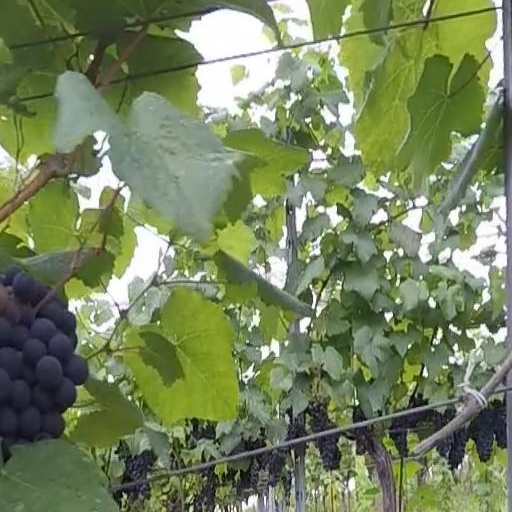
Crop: grape